Holtzapffel

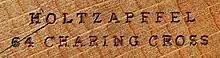
Mark of Holtzapffel on the toe of a moulding plane

Moving to London from Alsace in 1792, Jean-Jacques worked initially in the workshop of the scientific-instrument maker Jesse Ramsden, anglicizing his name to John Jacob Holtzapffel. In 1794 he set up a tool-making partnership in Long Acre with Francis Rousset, trading under the name of John Holtzapffel. From 1804 he was in partnership with the Mannheim-born Johann Georg Deyerlein until the latter's death in 1826, trading under the name Holtzapffel & Deyerlein.